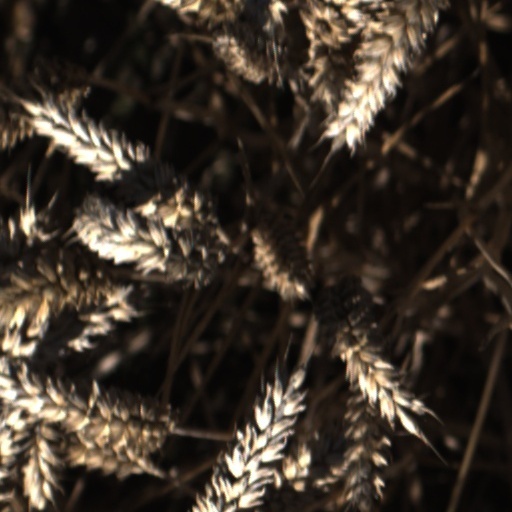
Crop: wheat